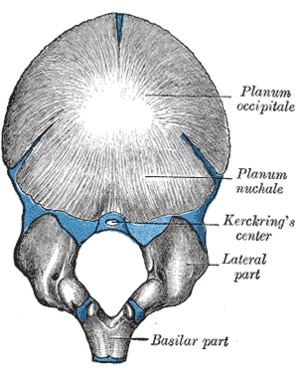
Planum nuchale
Nakkebenet ved fødsel.
Planum nuchale er den del af squama occipitalis der ligger nedenfor den højeste nakkelinje. Den er rug og irregulær, for hæftning af flere muskler.